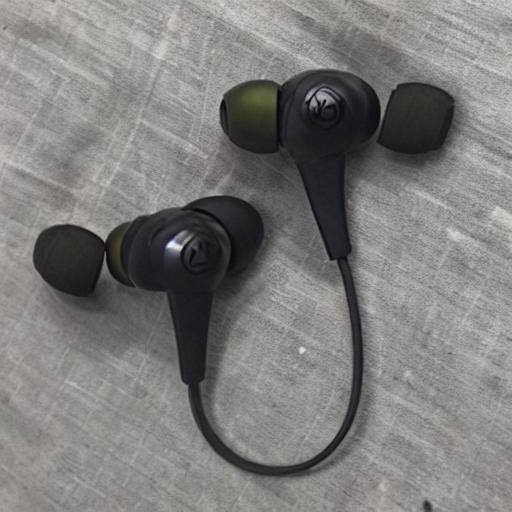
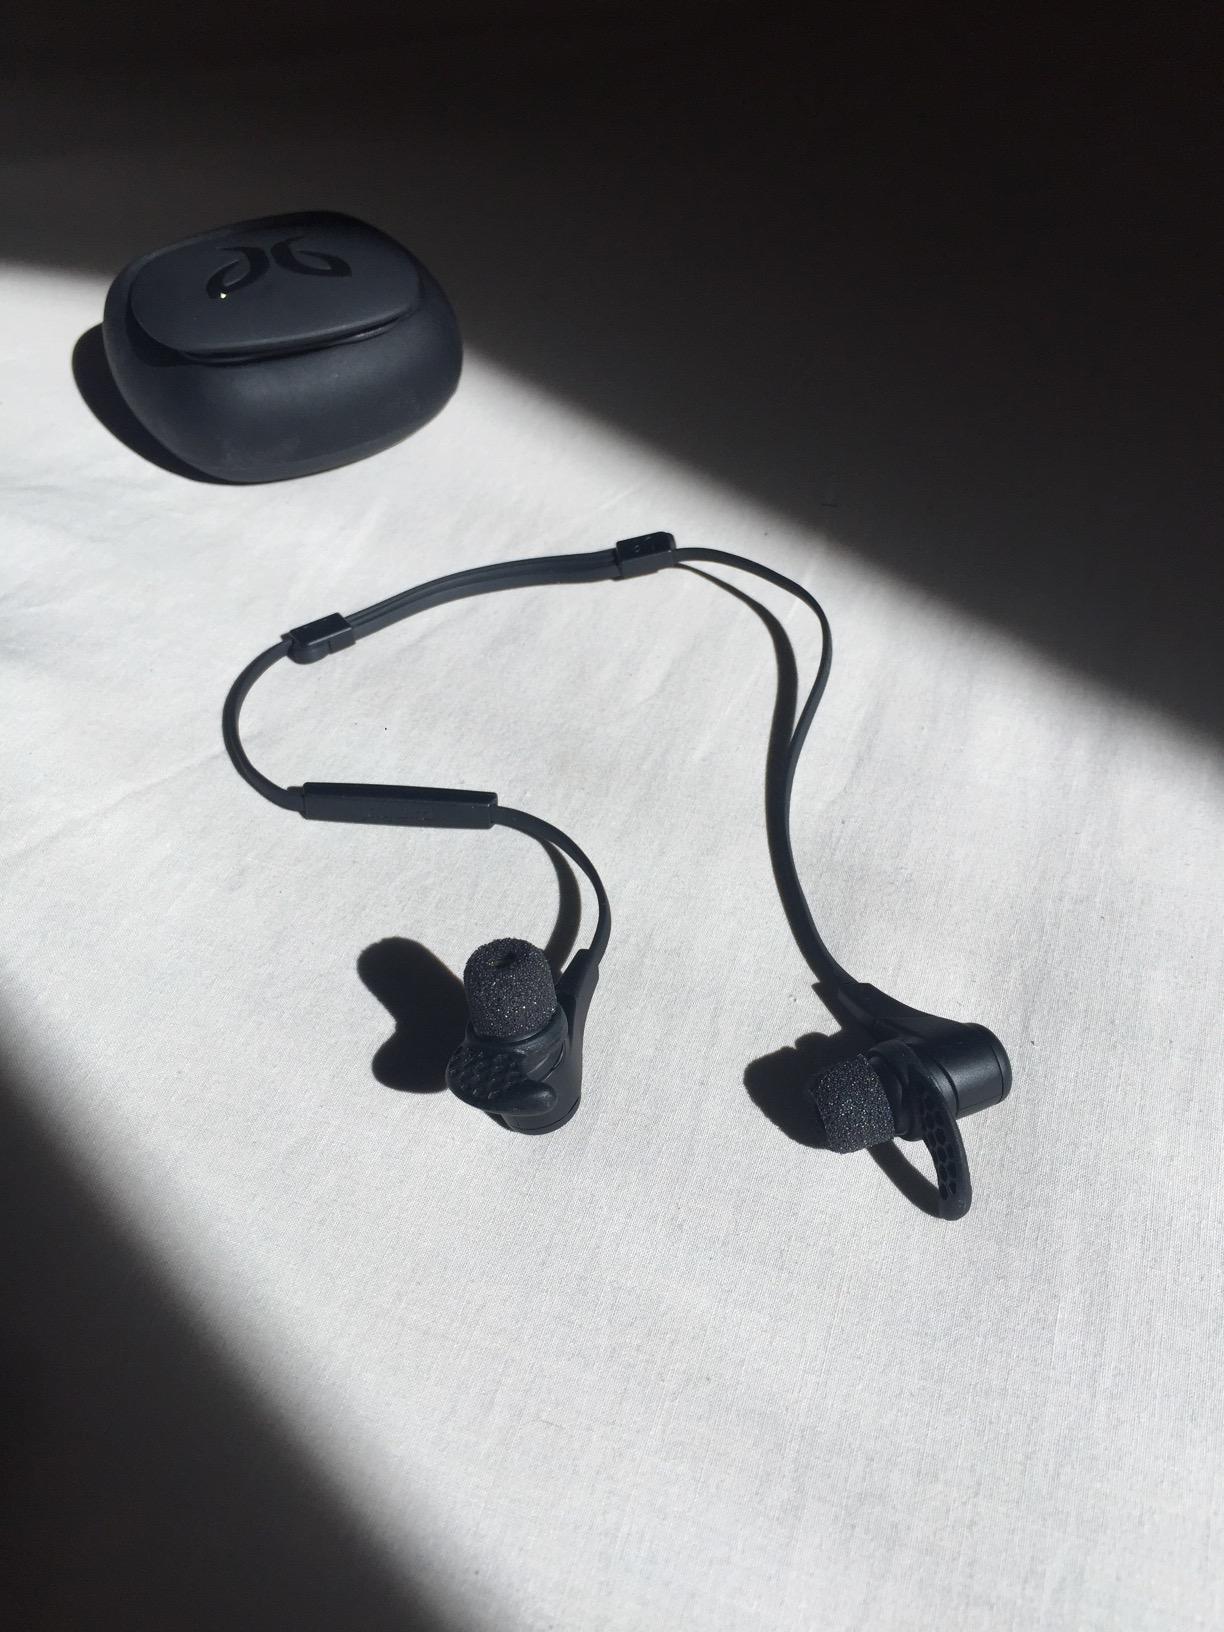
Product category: headphones
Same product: no